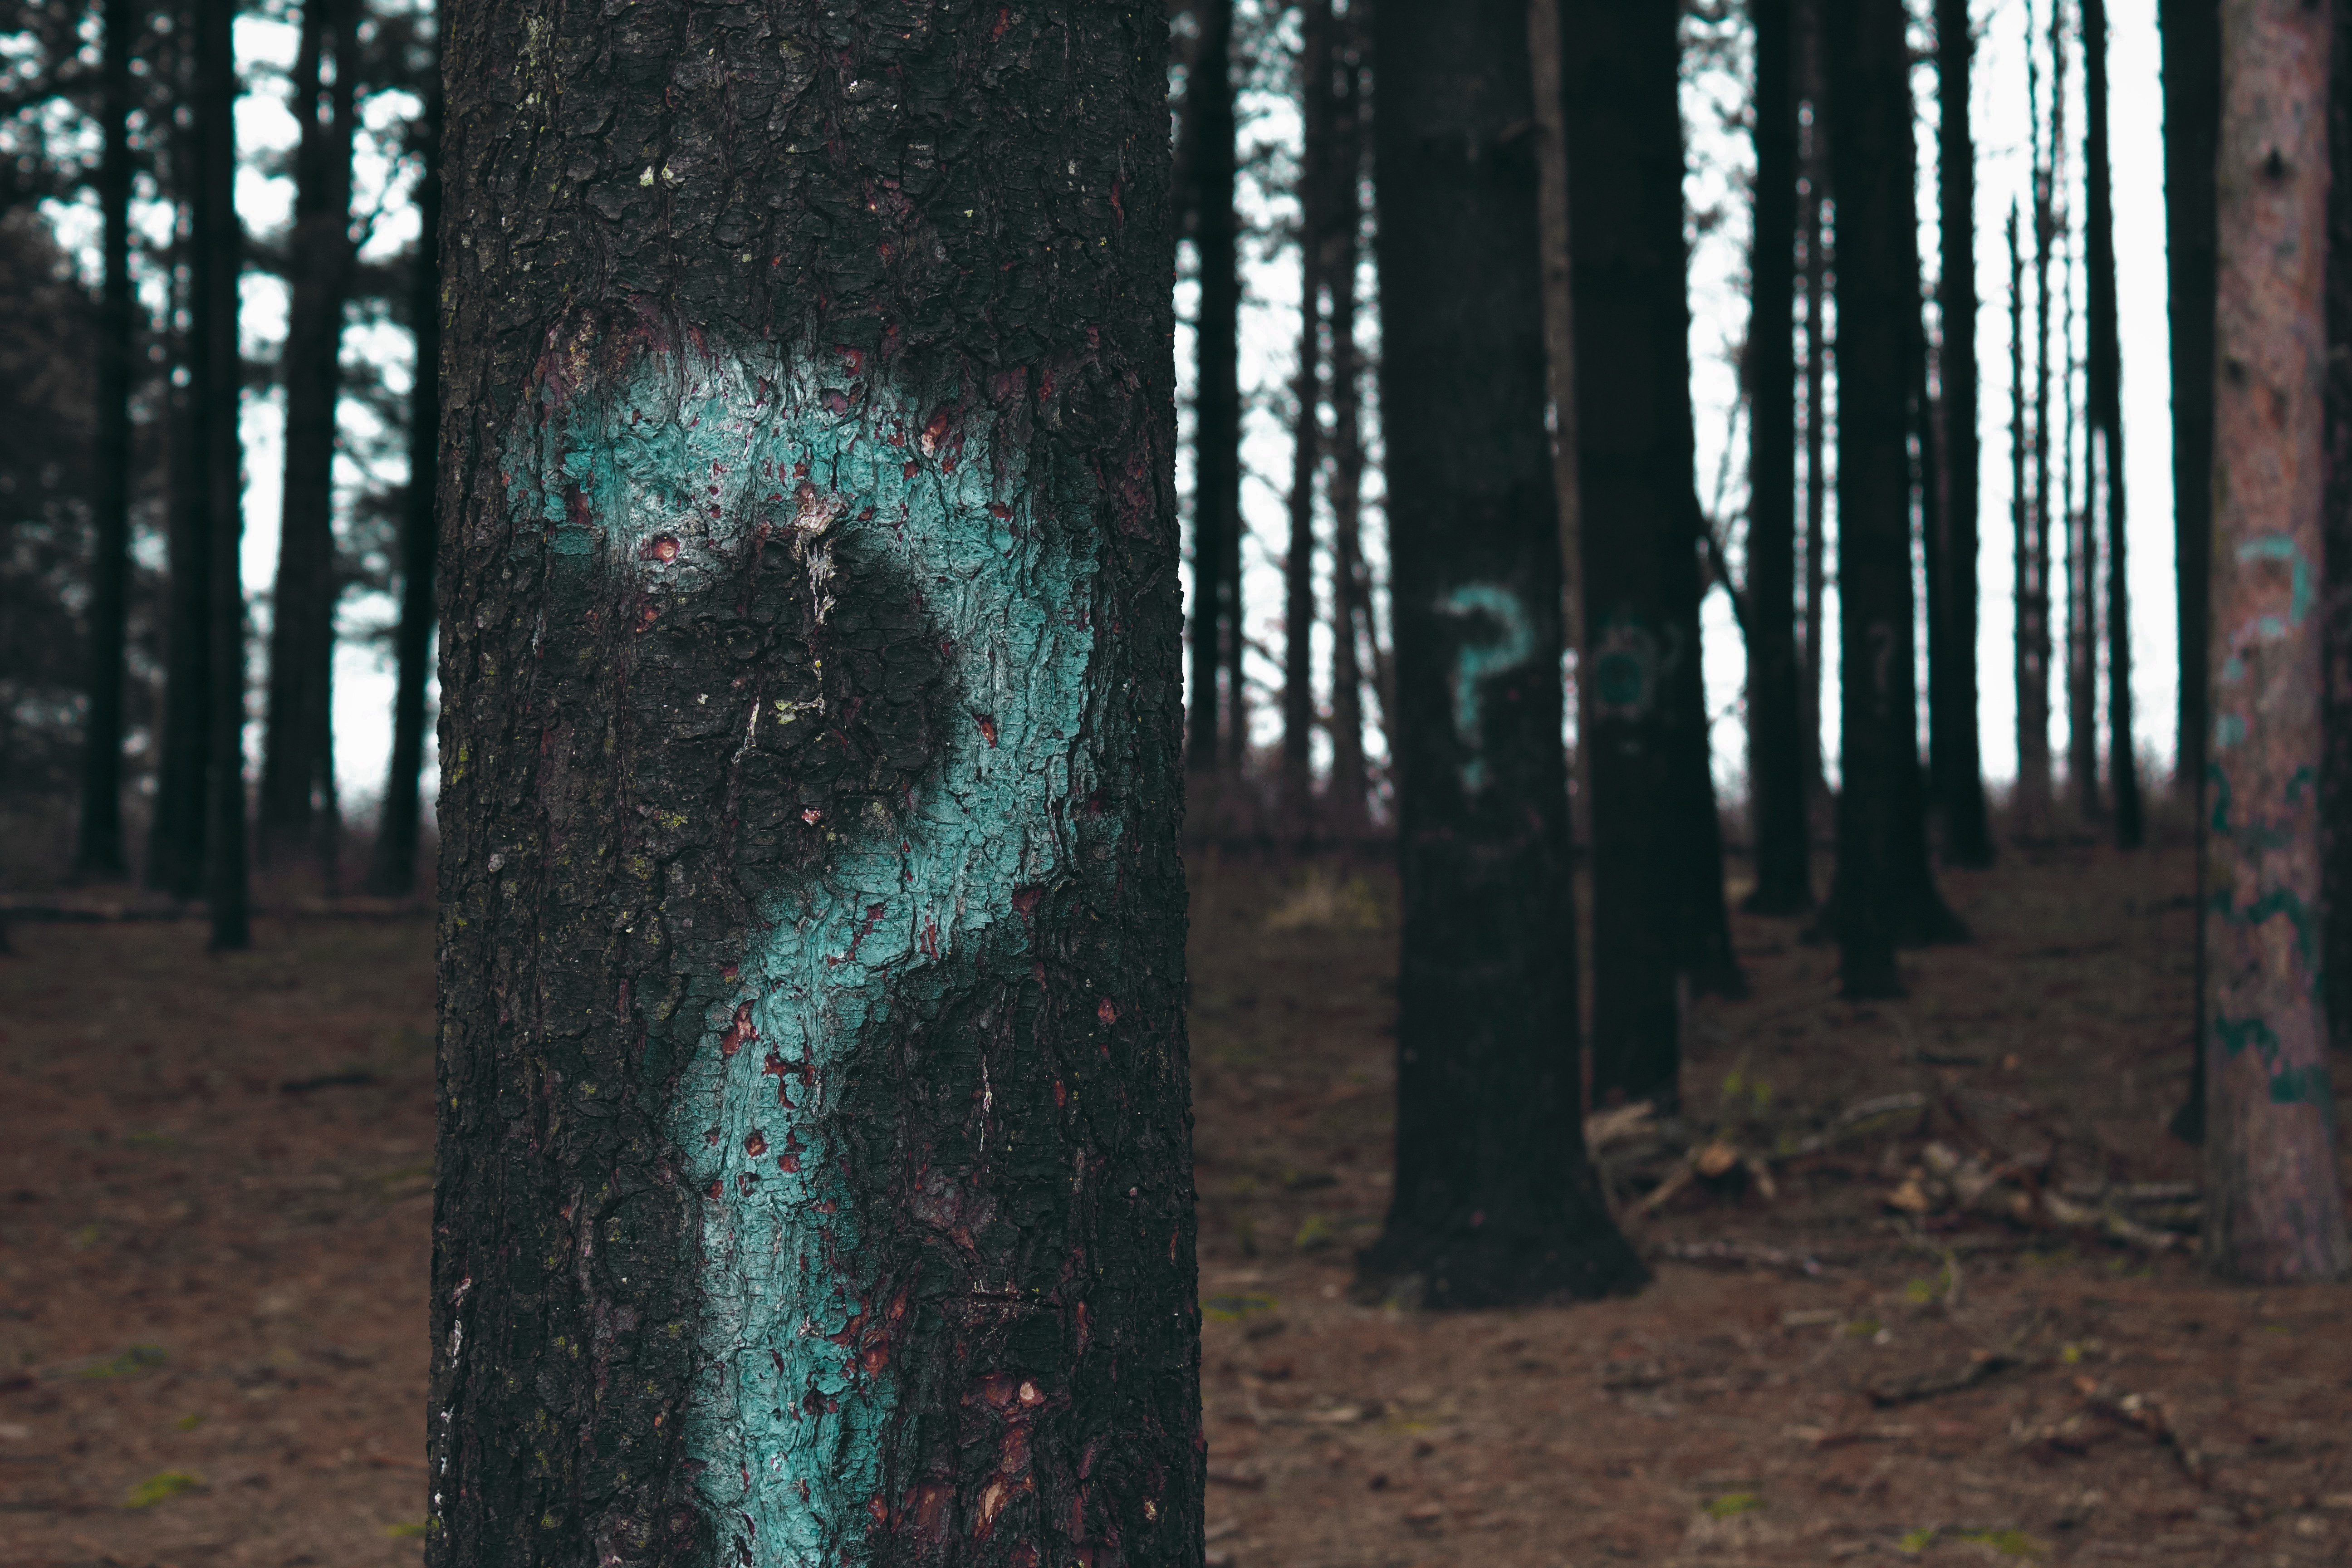
tree, nature, forest, sunlight, trunk, bark, autumn, darkness, season, mark, question, woodland, habitat, screenshot, natural environment, woody plant